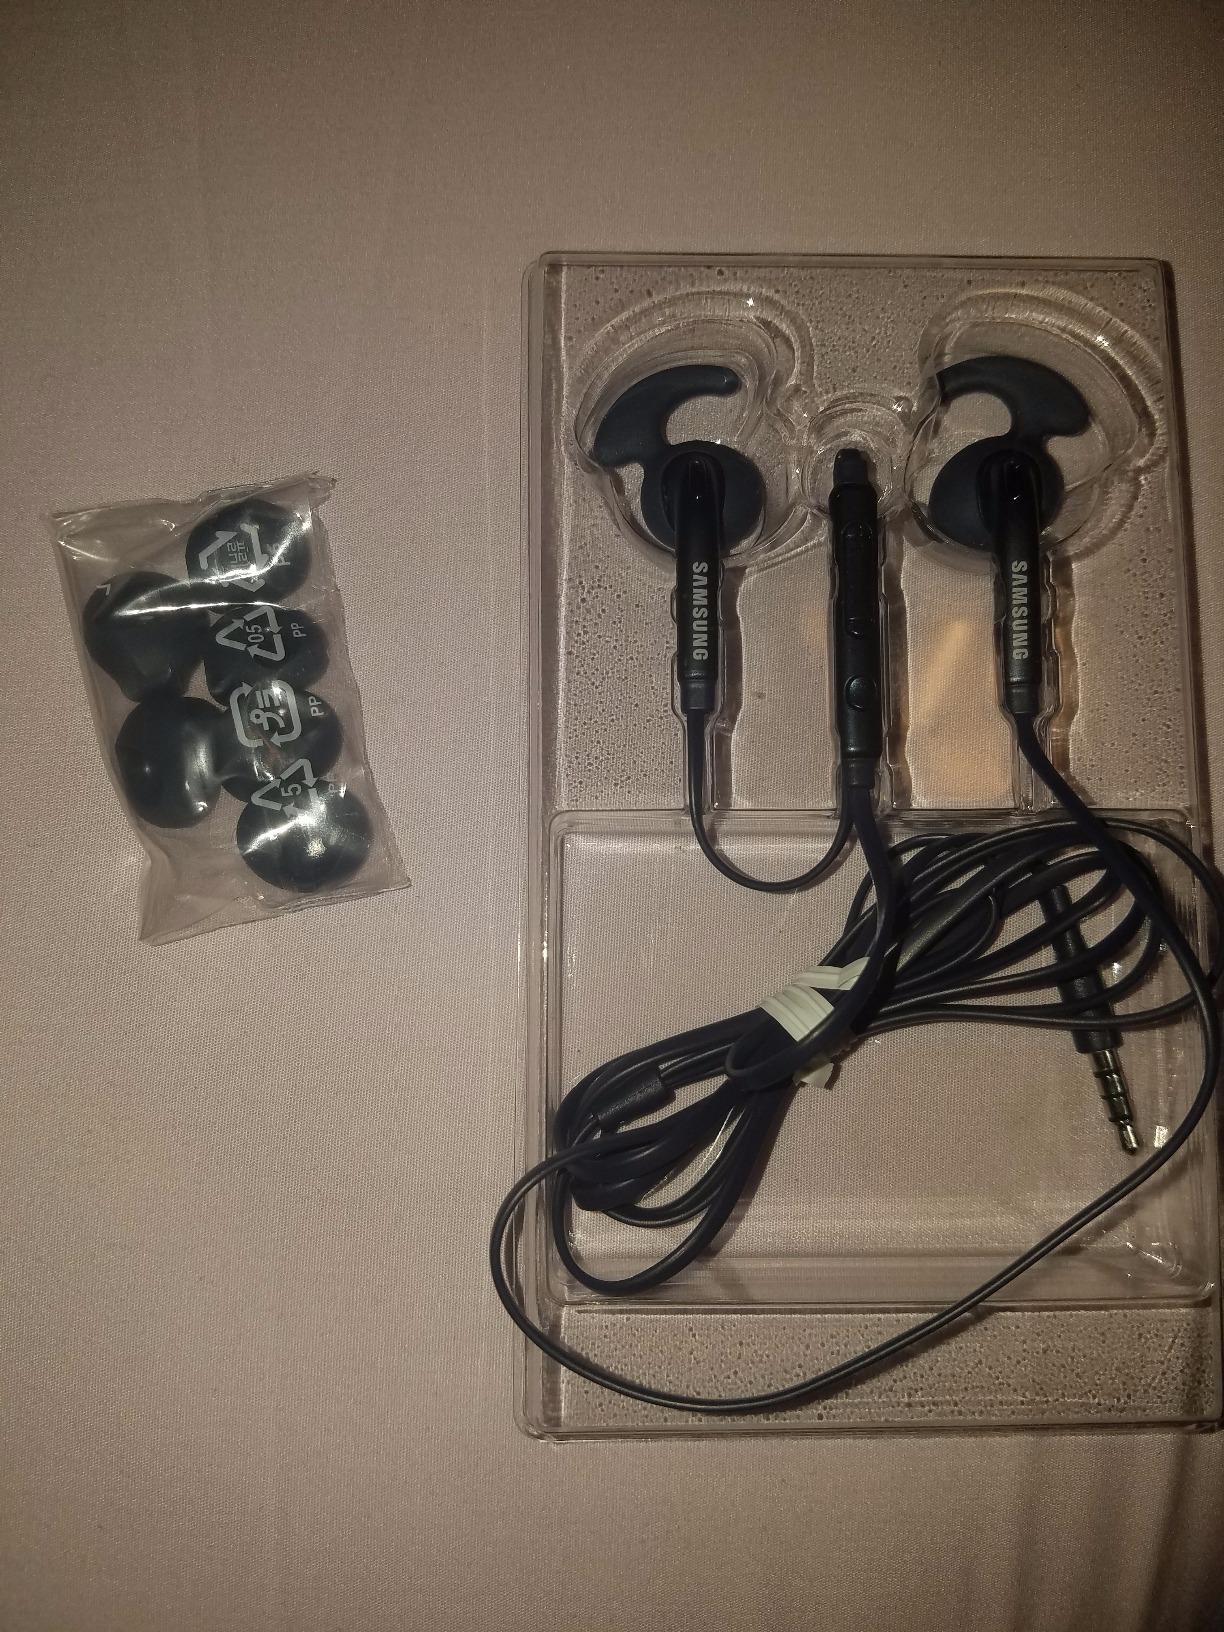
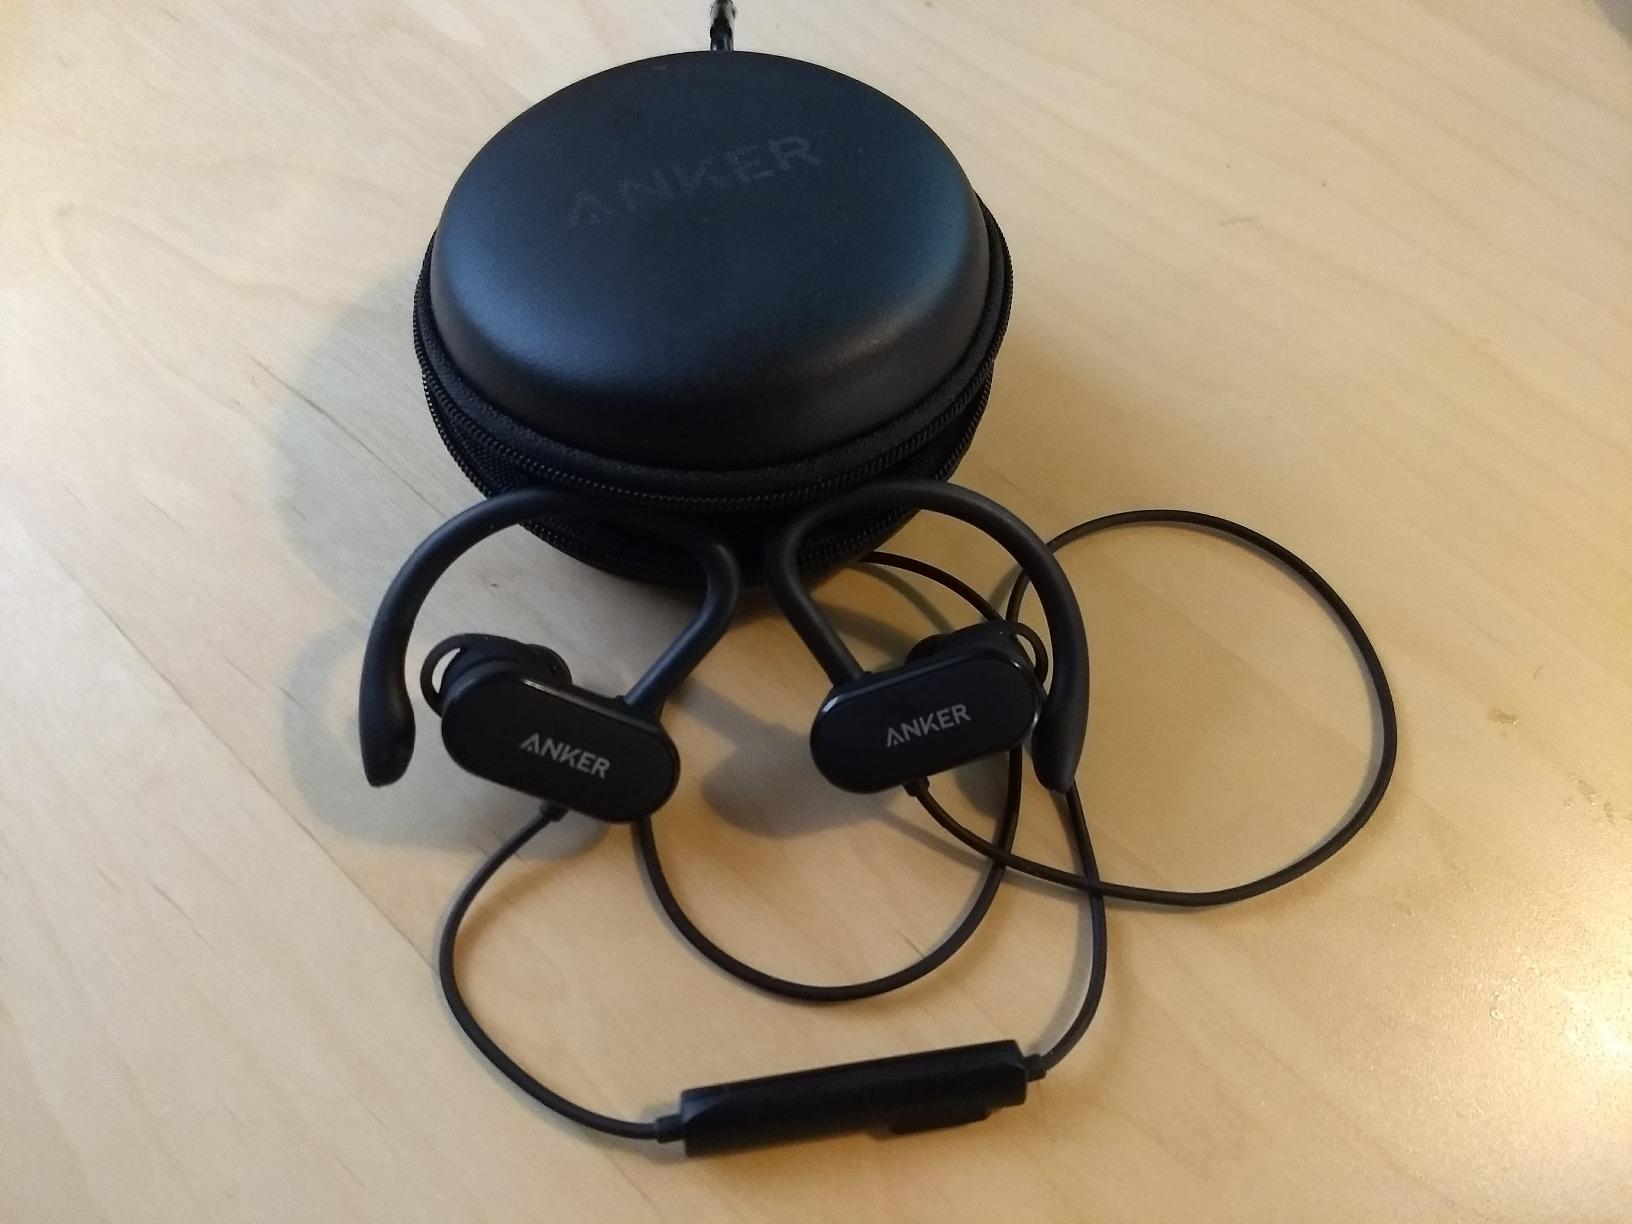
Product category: headphones
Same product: no